Cyclone Asani

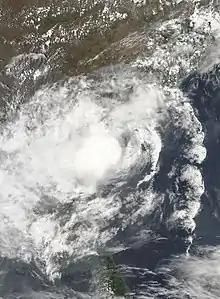
Cyclonic Storm Asani off the Andhra Pradesh coast on the afternoon of 11 May, 2022.

The Government of India's Union Home Secretary Ajay Kumar Bhalla had reviewed preparation for the cyclone, deployed nine teams and kept seven teams reserved in Andhra Pradesh and Odisha aided by the National Disaster Response Force (NDRF); additional teams also had been readied. The IMD issued the cyclone's warnings over Andhra Pradesh. In West Bengal, Kolkata Municipal Corporation prepared their teams to start work immediately after the damage by the cyclone.